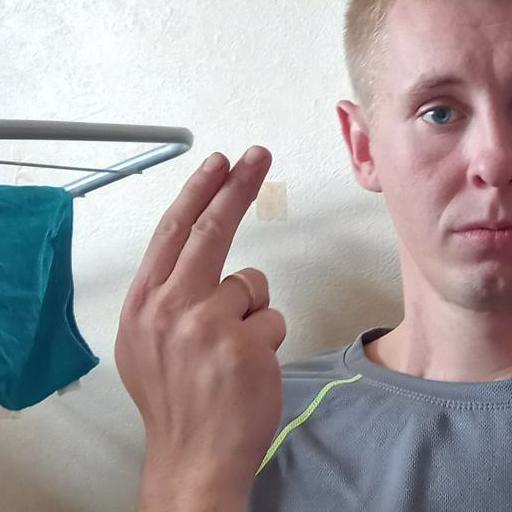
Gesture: two_up_inverted